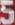
Number: 5